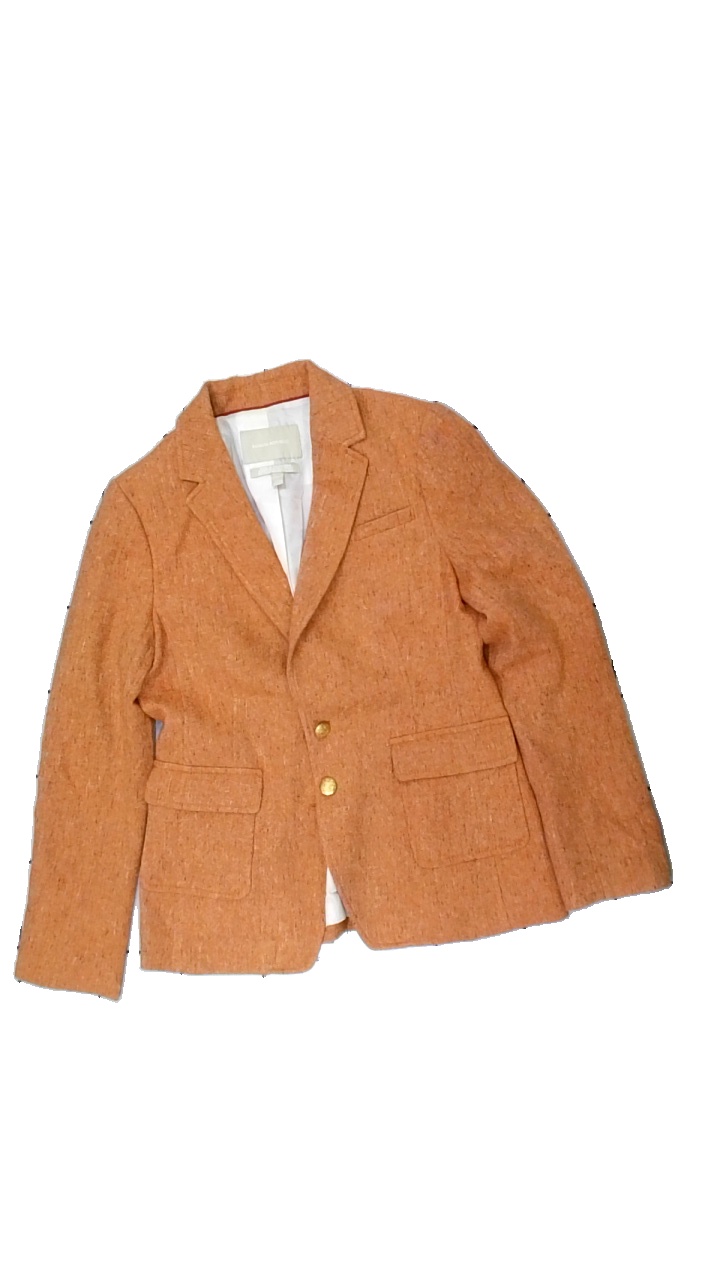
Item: Jacket (Ladies)
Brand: Banana Republic
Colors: Orange
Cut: Regular
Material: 66% wool, 34% polyester
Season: All
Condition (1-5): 4
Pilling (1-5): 4
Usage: Reuse
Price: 50-100